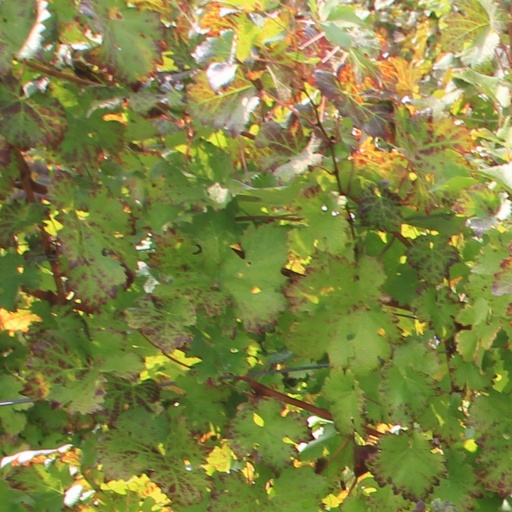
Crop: grape